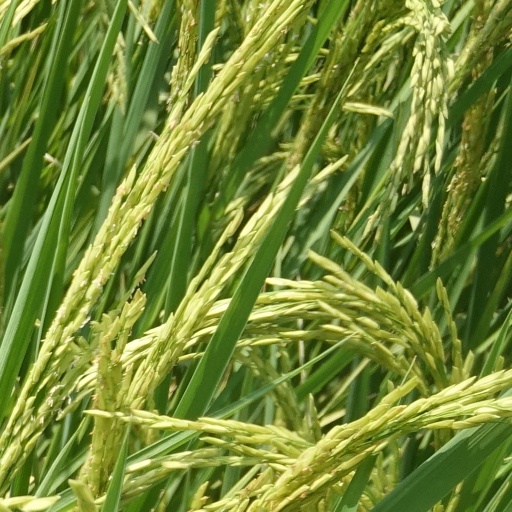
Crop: rice